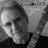
Emotion: happy